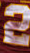
Number: 2